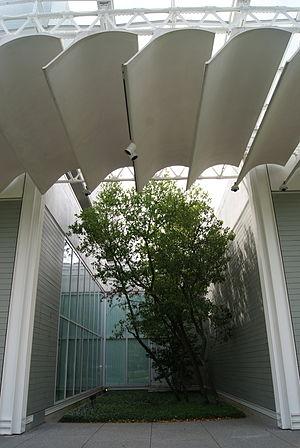
Cette liste, forcément incomplète puisqu'il n'existe pas de catalogue raisonné des œuvres de Braque, recense en priorité, parmi les pièces les plus importantes de l'artiste, celles qui sont exposées dans des musées. Ou bien, dans le cas de collections particulières, celles qui sont le plus souvent prêtées et qui apparaissent dans les rétrospectives. Les œuvres de Georges Braque se composent principalement de tableaux, catégorie dans laquelle se trouvent les papiers collés, qui sont des compositions, à ne pas à confondre avec des collages. L'artiste a aussi réalisé des livres d'artistes, des lithographies, des eaux-fortes, des sculptures, des tapisseries et des bijoux.